Zebra crossing

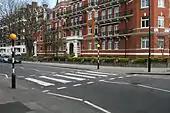
A zebra crossing with belisha beacons in Abbey Road, London. This crossing was featured on the cover of the album "Abbey Road" by The Beatles.

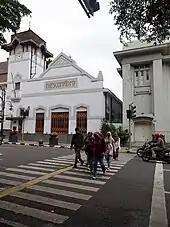
A traffic light-controlled zebra crossing with tactile paving in Bandung, Indonesia

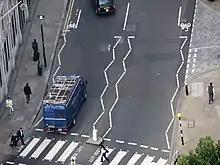
These zigzag lines indicate to United Kingdom motorists that they are approaching a pedestrian crossing.

A zebra crossing (British English) or a marked crosswalk (American English) is a pedestrian crossing marked with white stripes (zebra markings). Normally, pedestrians are afforded precedence over vehicular traffic, although the significance of the markings may vary by jurisdiction.